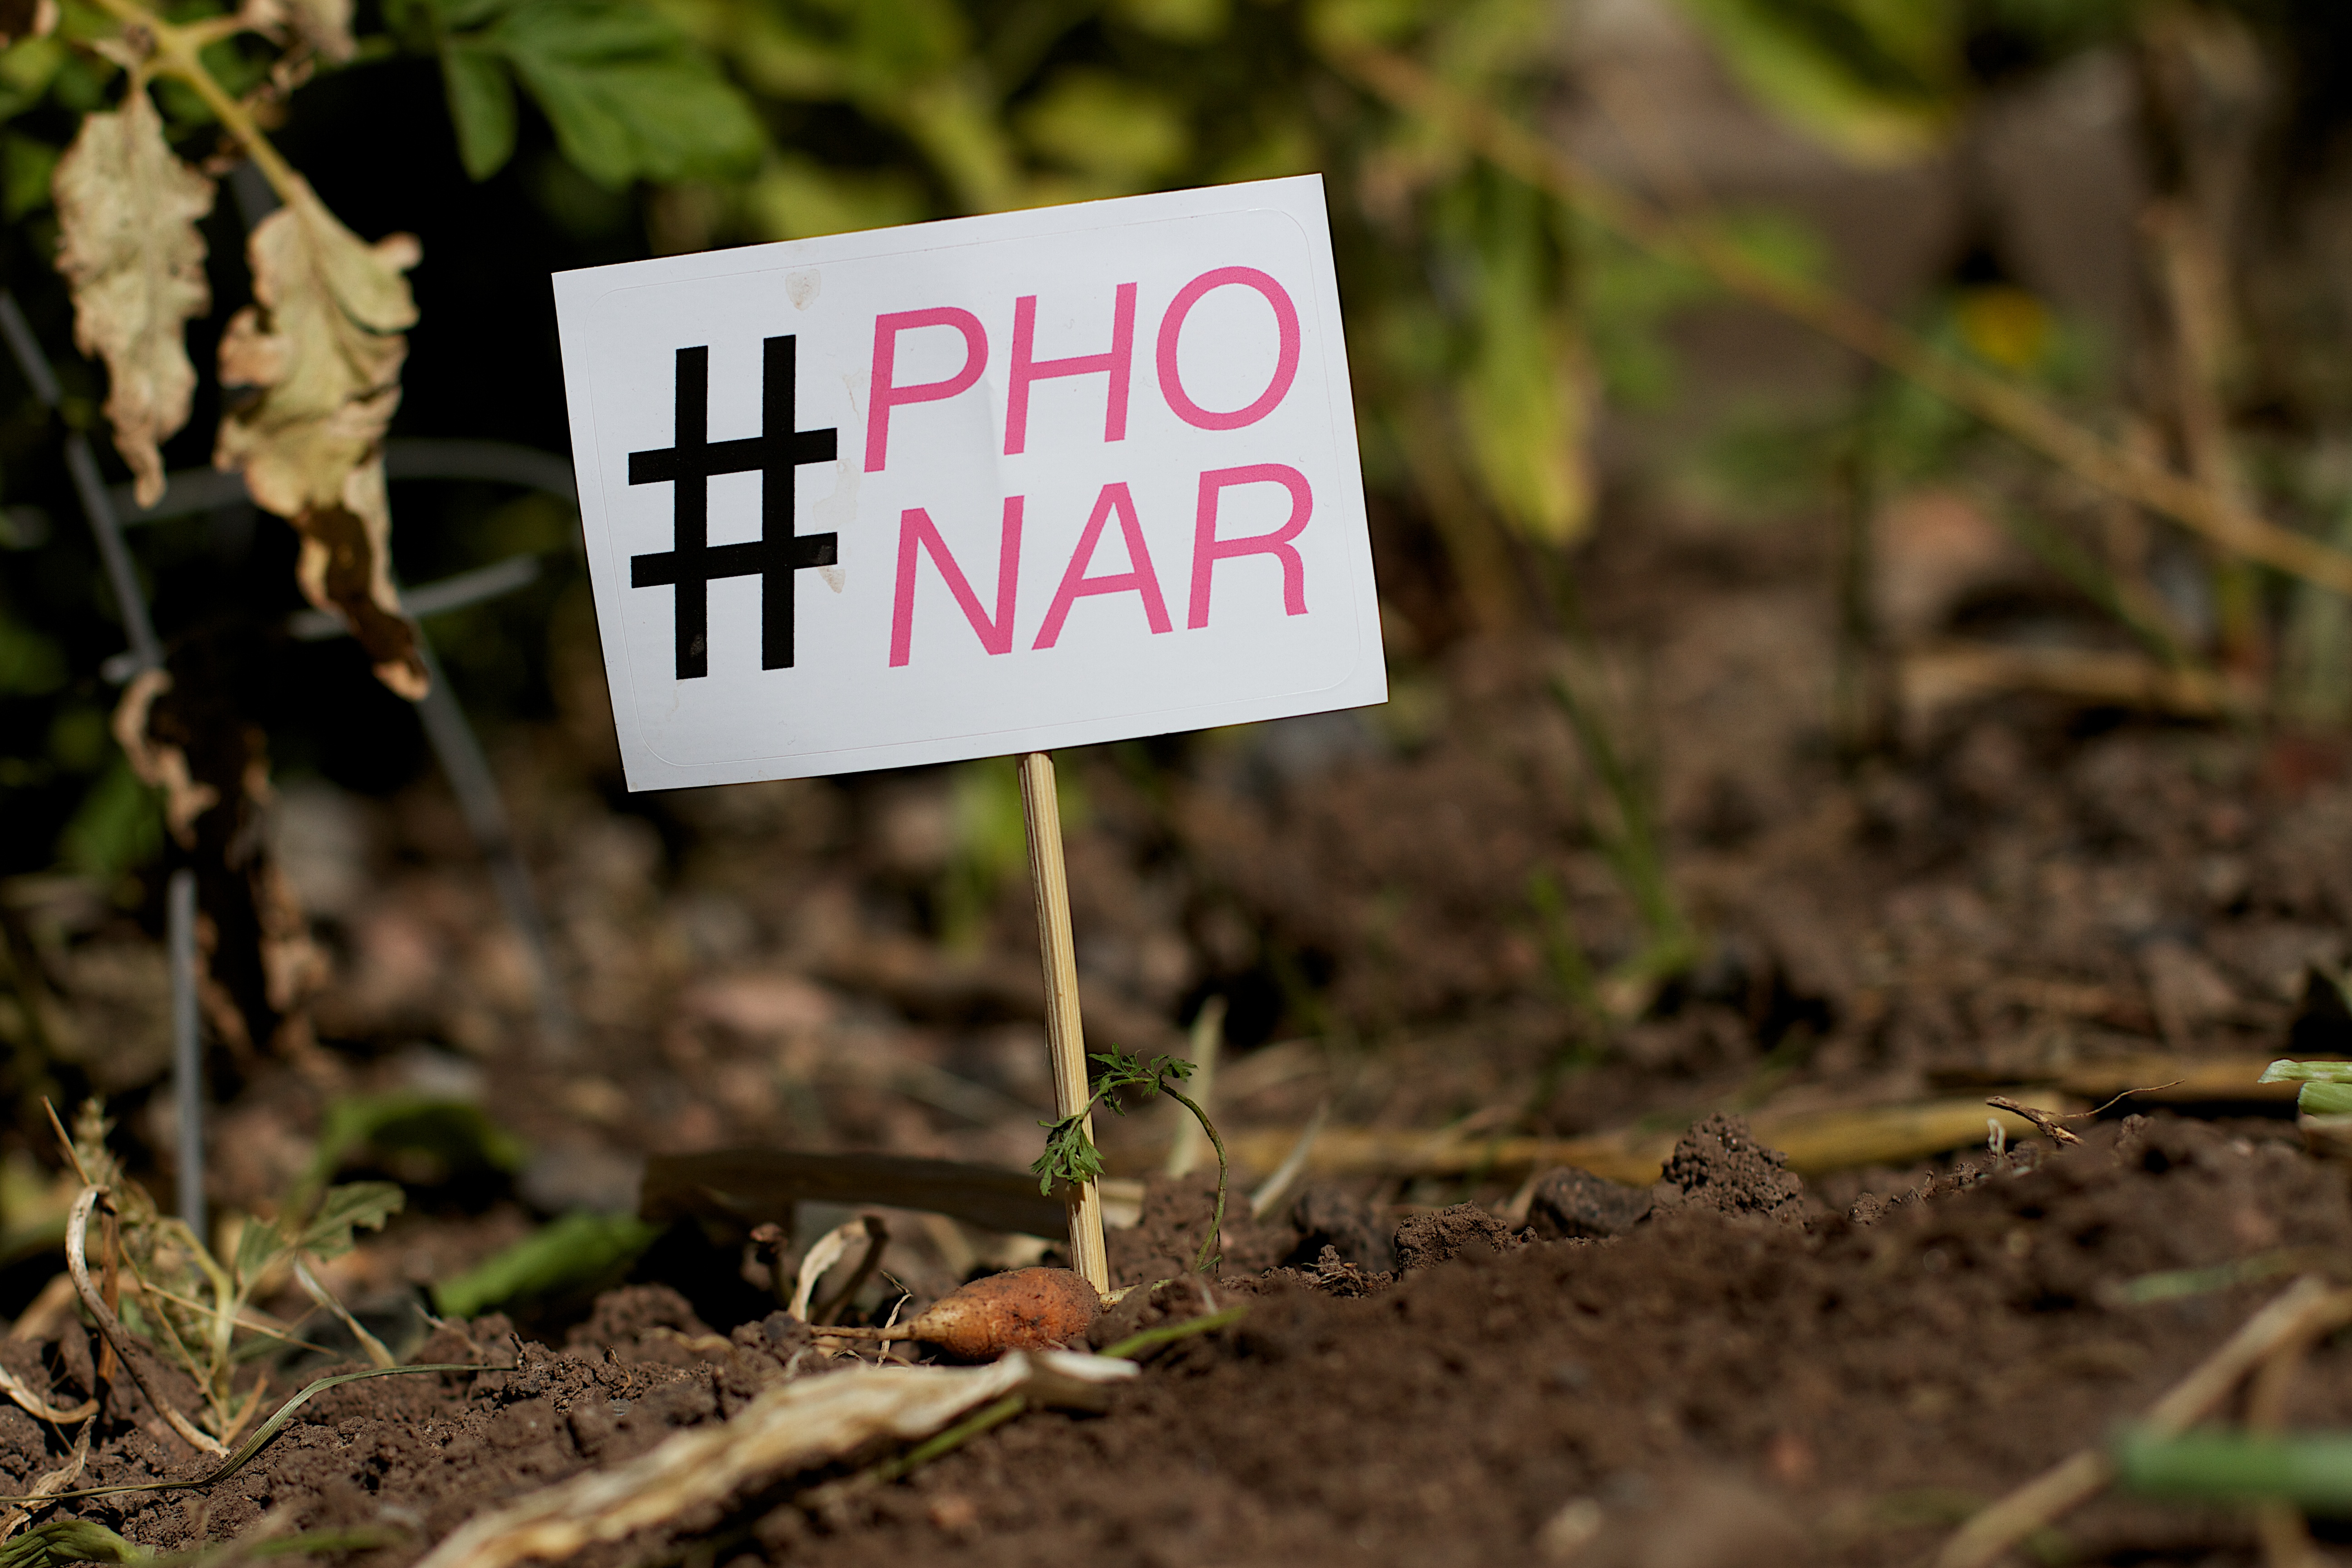
nature, forest, grass, plant, leaf, flower, green, autumn, soil, flora, woodland, ccourses, phonar